RMS Adriatic (1906)

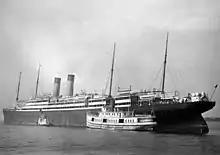
View of "Adriatic" from the stern, between 1910-15

Being the last of the Big Four, the "Adriatic" displayed similar dimensions to the "Baltic" with a 222.2 m (729 ft) length, 23 m (75.4 ft) width and 16 m (52.4 ft) draft. She was slightly bulkier than her predecessor, with a gross tonnage of 24,541 and a net tonnage of 15,638, making her one of the largest liners in the world when she entered service (the "Kaiserin Auguste Victoria" only exceeding her by 40 gross tons). However, her appearance remained the same as that of her three sister ships. The "Adriatic" therefore had a black hull with a red base, all topped by a white superstructure. Her funnels were buff-colored crowned with black cuff, and the ship had four masts intended to serve as support for the lookout's nest, as well as for the cables of the wireless telegraphy. She had four continuous decks, as well as an upper deck and several superstructures. In 1911, "Adriatic" further distinguished herself from her sister ships by having the front part of her promenade deck fitted with windows.